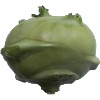
Label: Kohlrabi 1